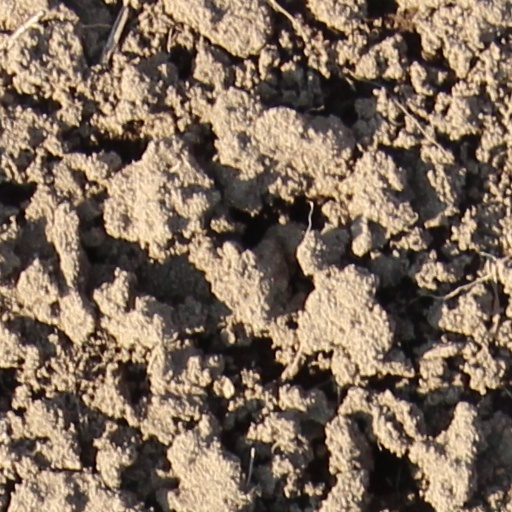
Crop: wheat